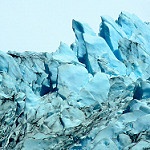
Label: glacier